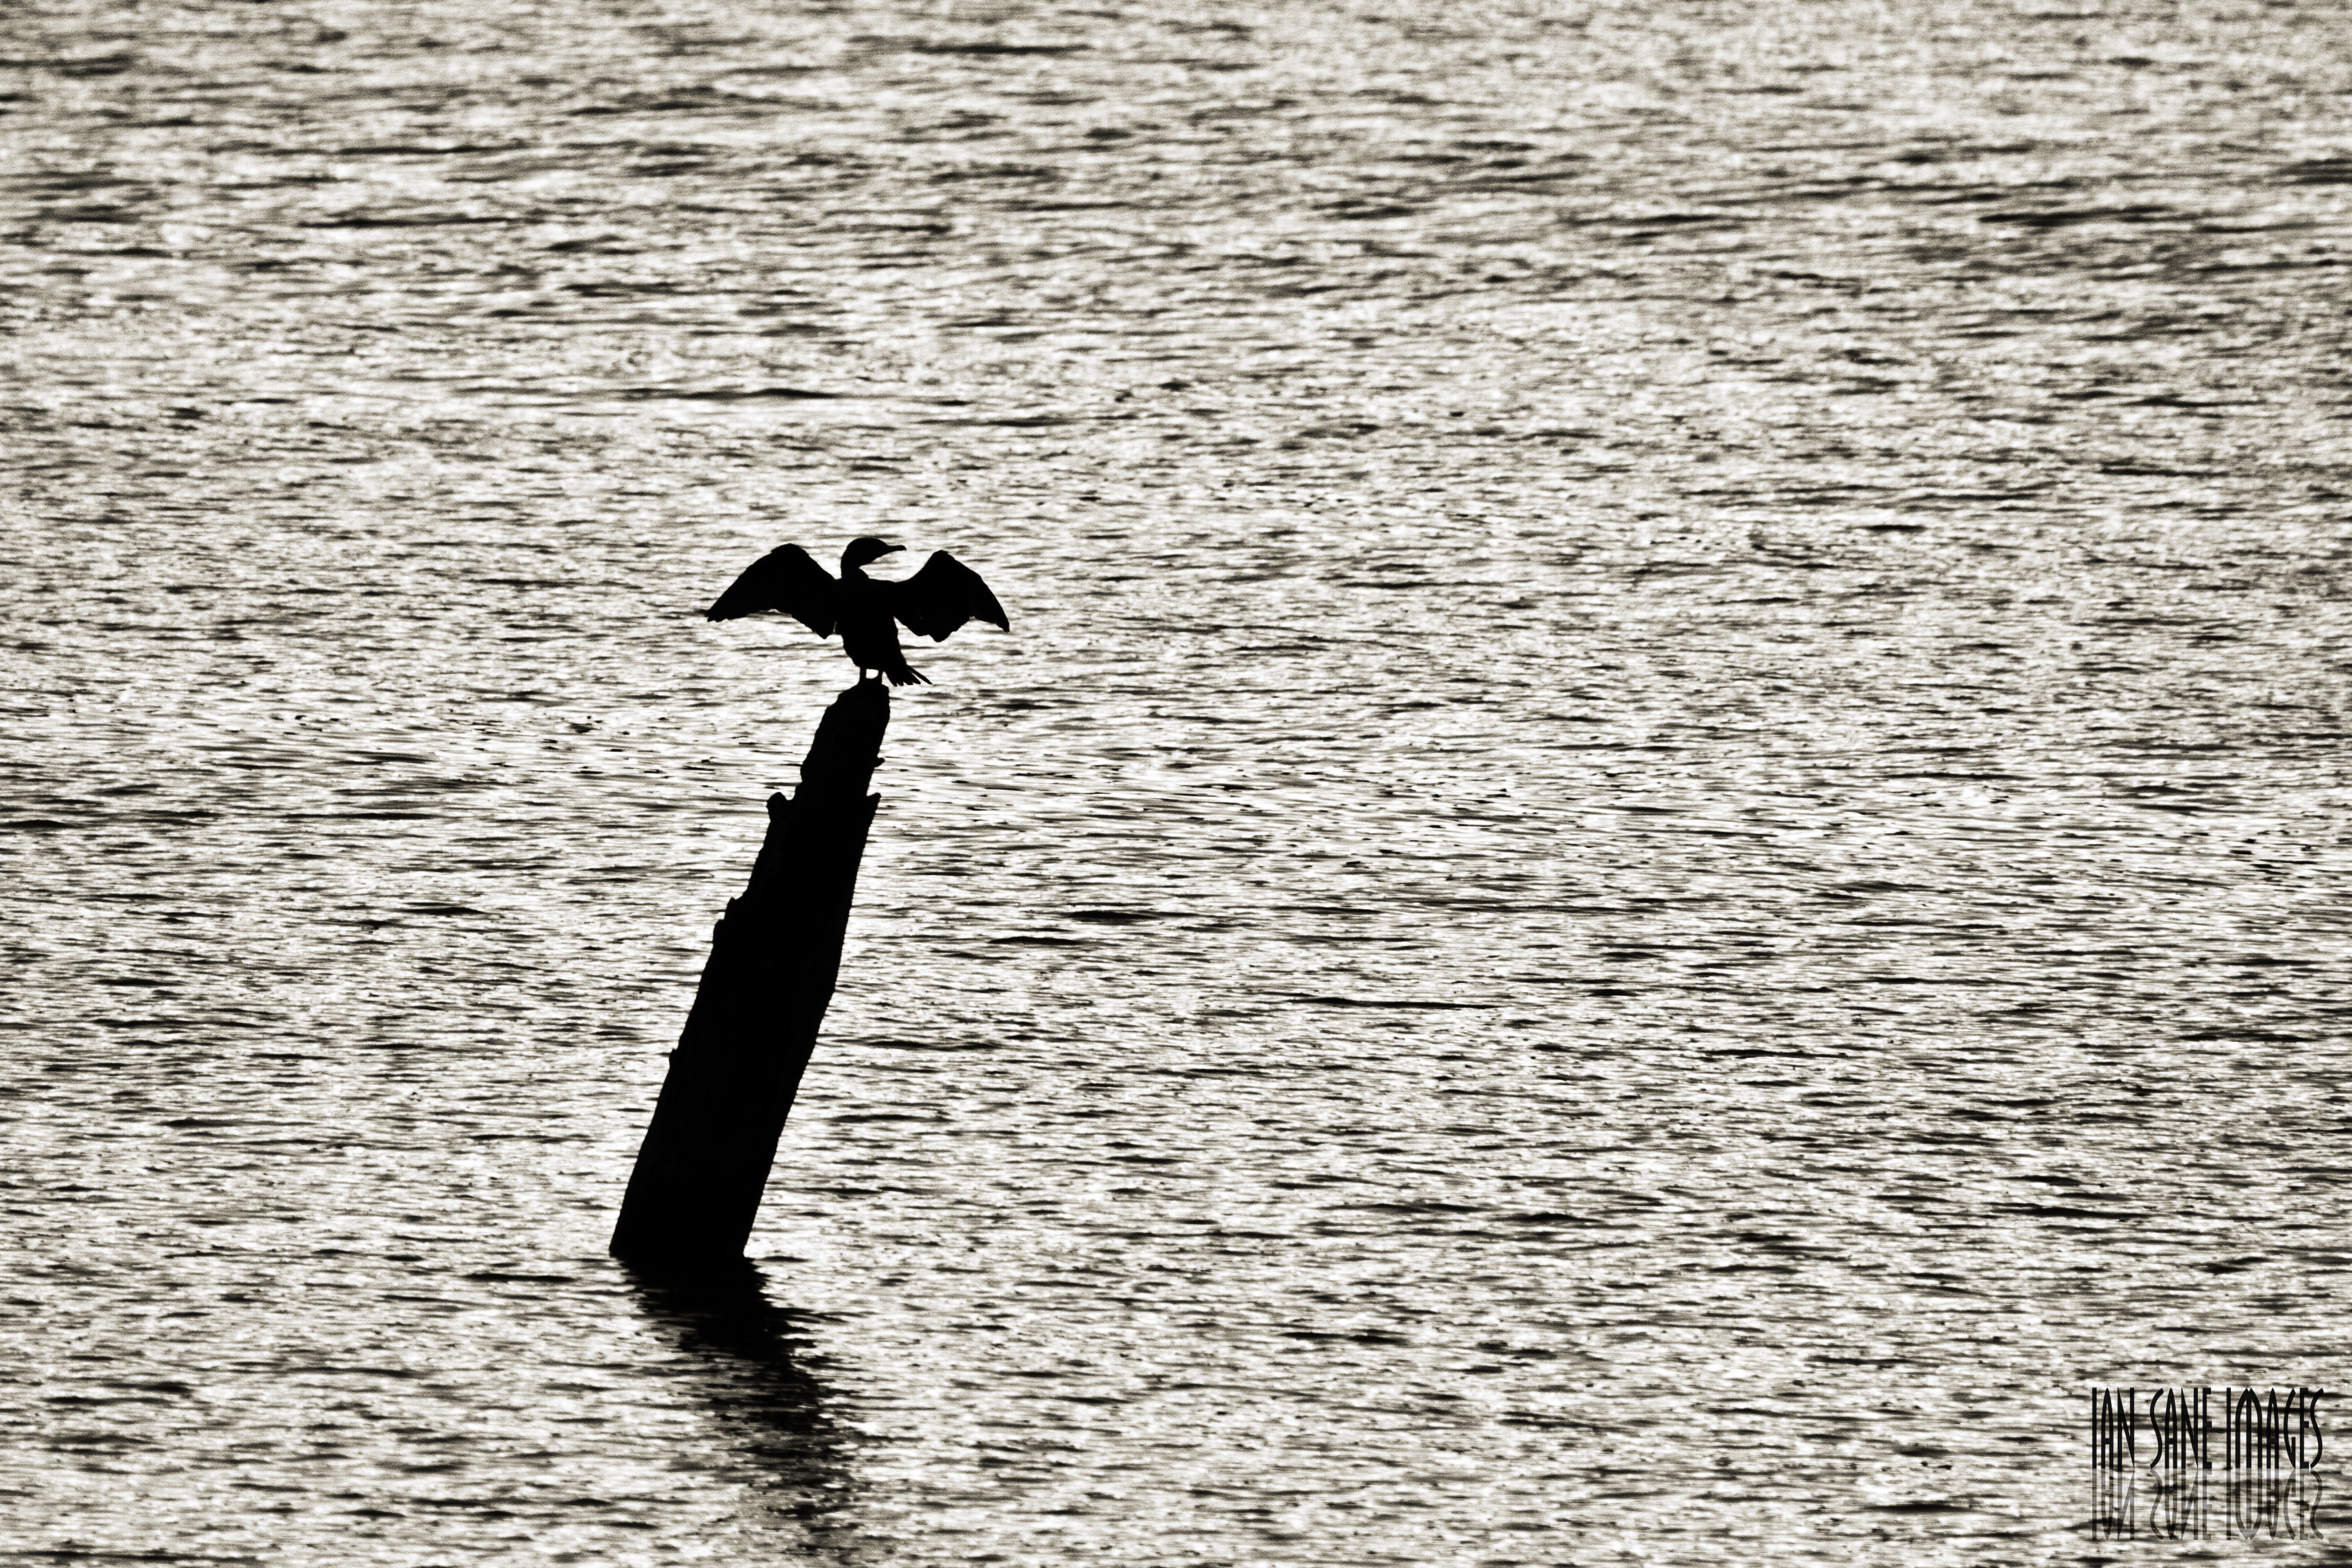
sea, nature, silhouette, bird, black and white, white, bridge, camera, photography, river, downtown, wildlife, wild, log, lens, canon, black, monochrome, life, drying, eos, flash, is, of, wings, double, a, photograph, 7d, images, usm, cormorant, crested, water bird, esplanade, oregon, portland, ian, sane, ef100400mm, f4556l, willamette, vera, katz, eastbank, morrison, monochrome photography